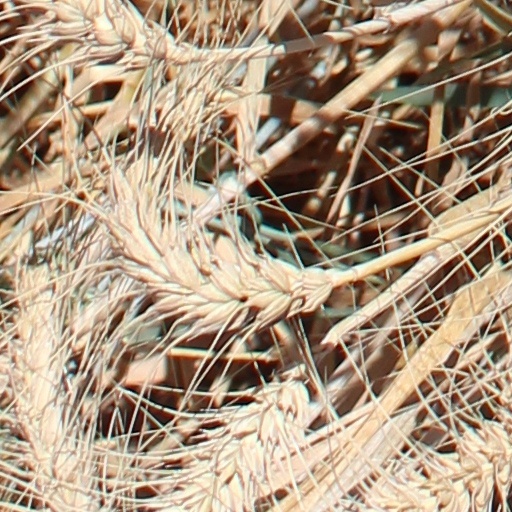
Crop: wheat